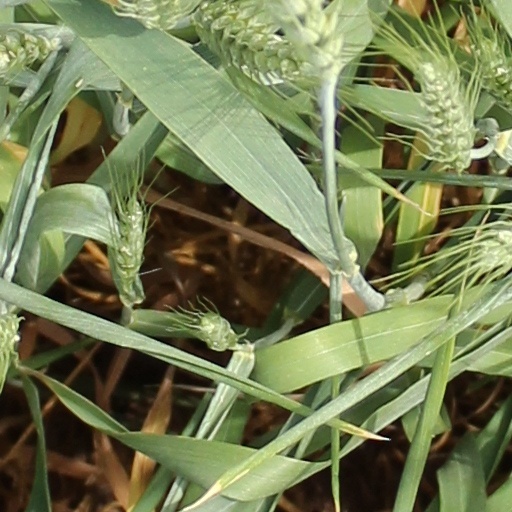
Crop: wheat